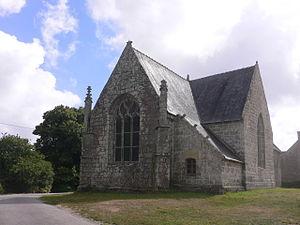
chapelle Saint Éloi de Guiscriff (Morbihan)
Guiscriff [ɡɥiskʁif] est une commune française située dans le département du Morbihan, en région Bretagne.
La chapelle Saint-Éloi est une chapelle du XVᵉ siècle, située sur la commune de Guiscriff dans le Morbihan et inscrite aux monuments historiques.
Cet article recense les monuments historiques de l'arrondissement de Pontivy, dans le département du Morbihan, en France.